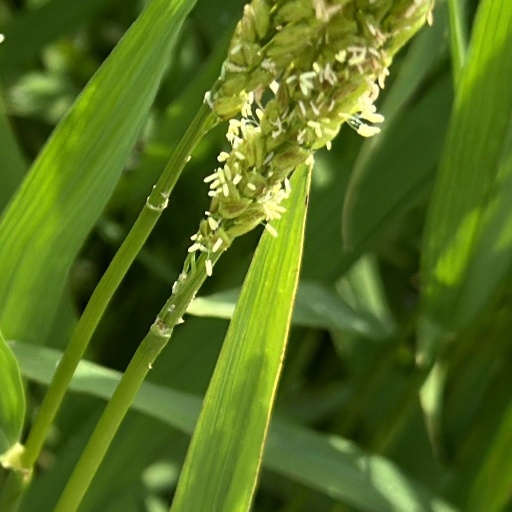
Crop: rice